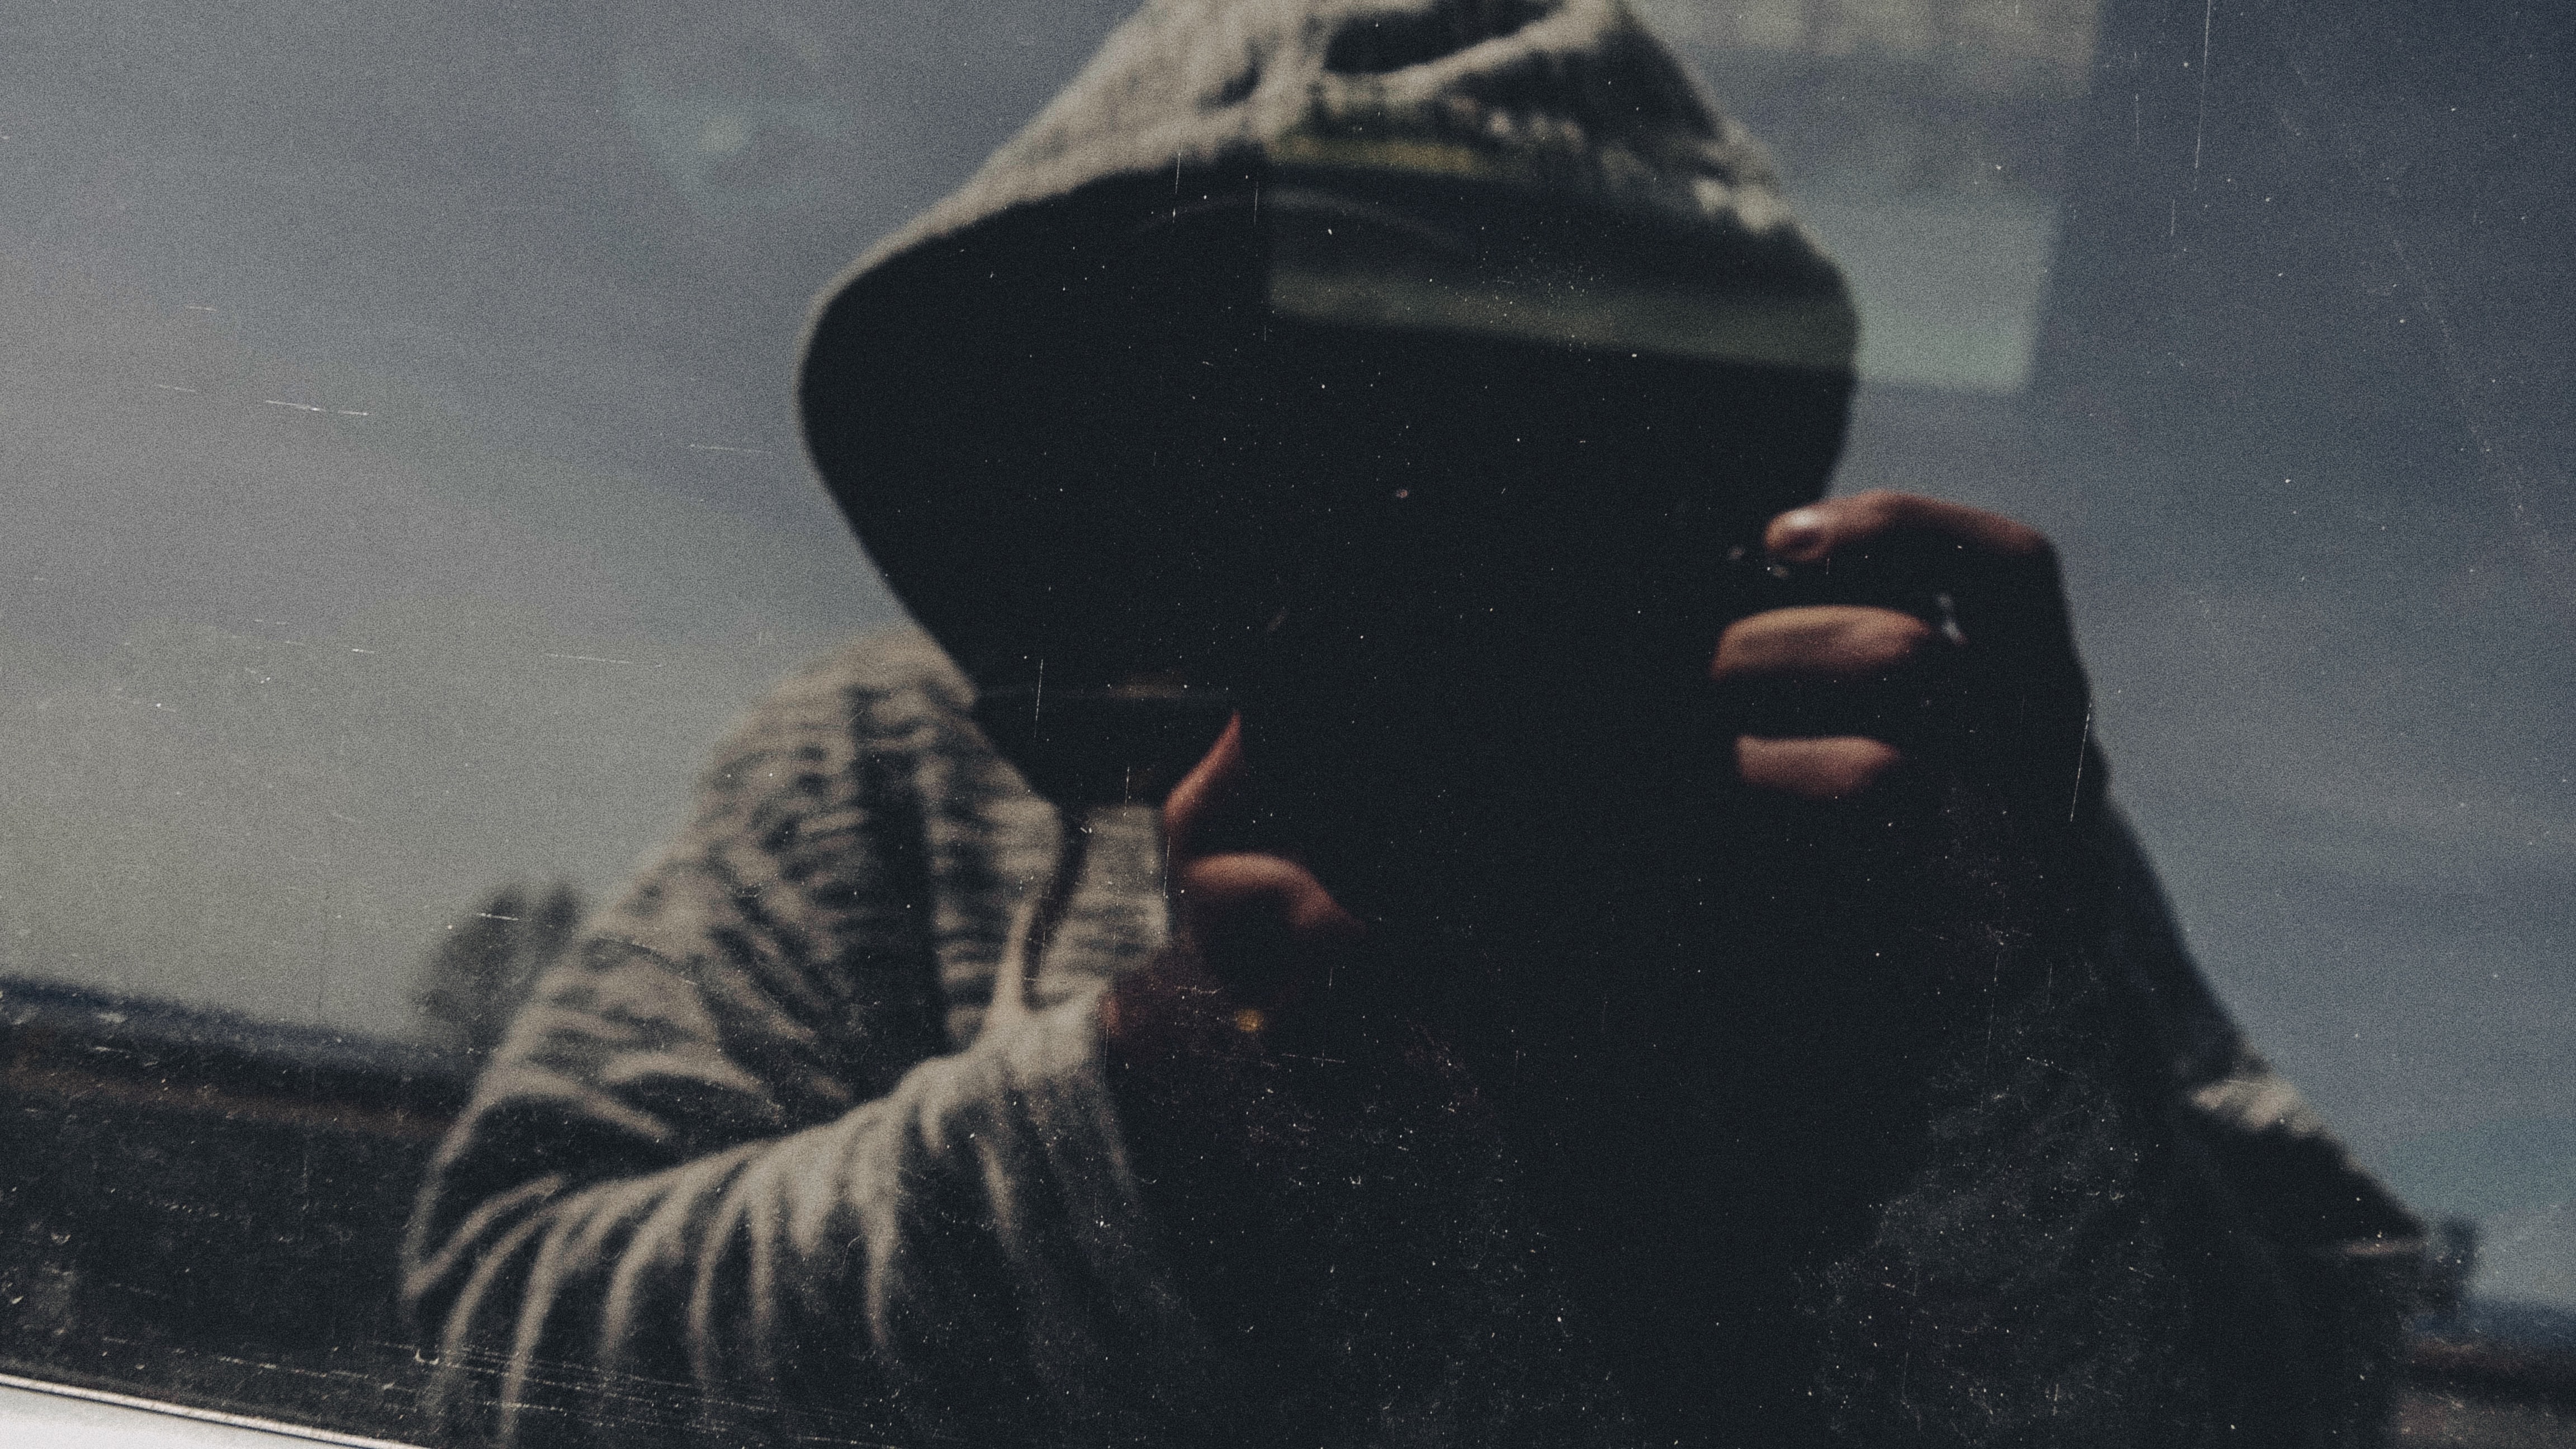
white, film, shadow, darkness, black, photograph, image, emotion